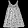
Label: Dress